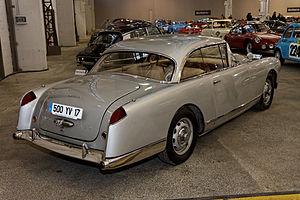
Facel Vega HK500 Coupé